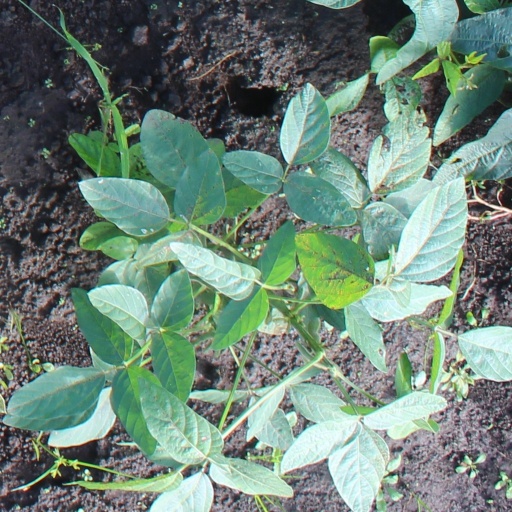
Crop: soybean